Evgeny Donskoy

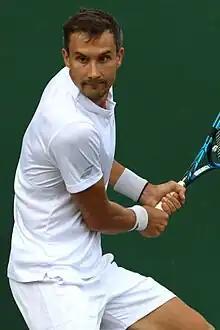
Donskoy at the 2023 Wimbledon Championships

Evgeny Evgenyevich Donskoy (born 9 May 1990) is a Russian professional tennis player. He has a career-high ATP singles ranking of No. 65, achieved on 8 July 2013 and a doubles ranking of No. 161, achieved on 5 November 2012.